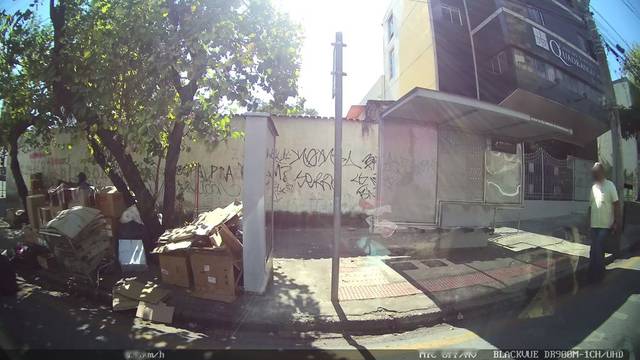
Region: Brazil
Coordinates: -19.921, -43.924